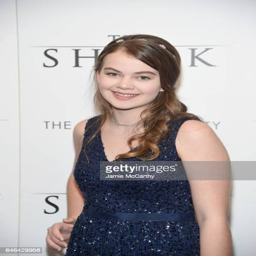
actor attends production company the world premiere